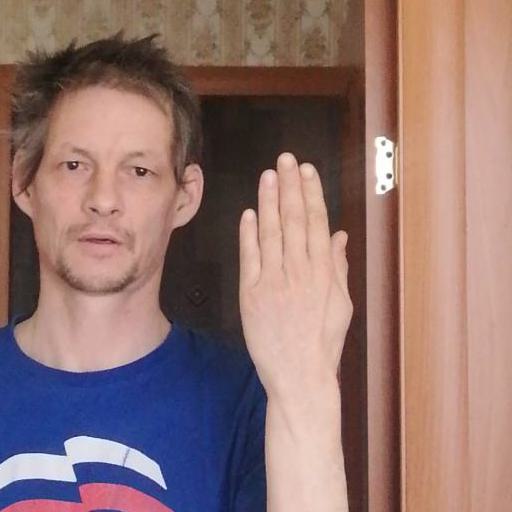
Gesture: stop_inverted